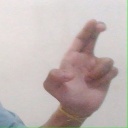
अक्षर: आ